Jeff Kimball House

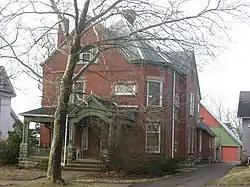
Front and northern side of the house

The Jeff Kimball House is a historic residence in the village of Mechanicsburg, Ohio, United States. Once home to one of the village's leading residents, it has been named a historic site.